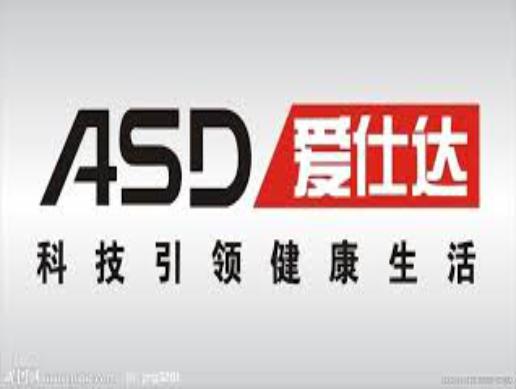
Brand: asd
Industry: Necessities